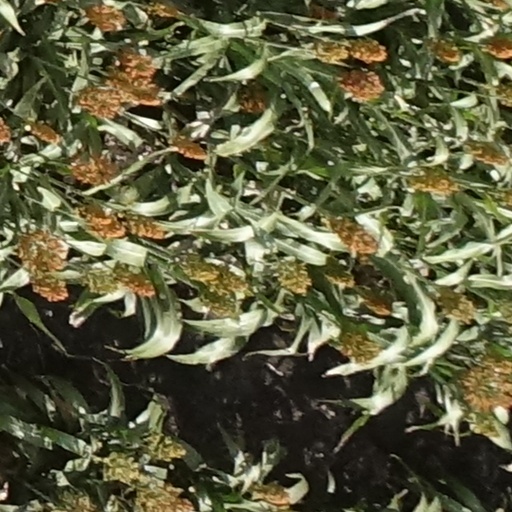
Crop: sorghum